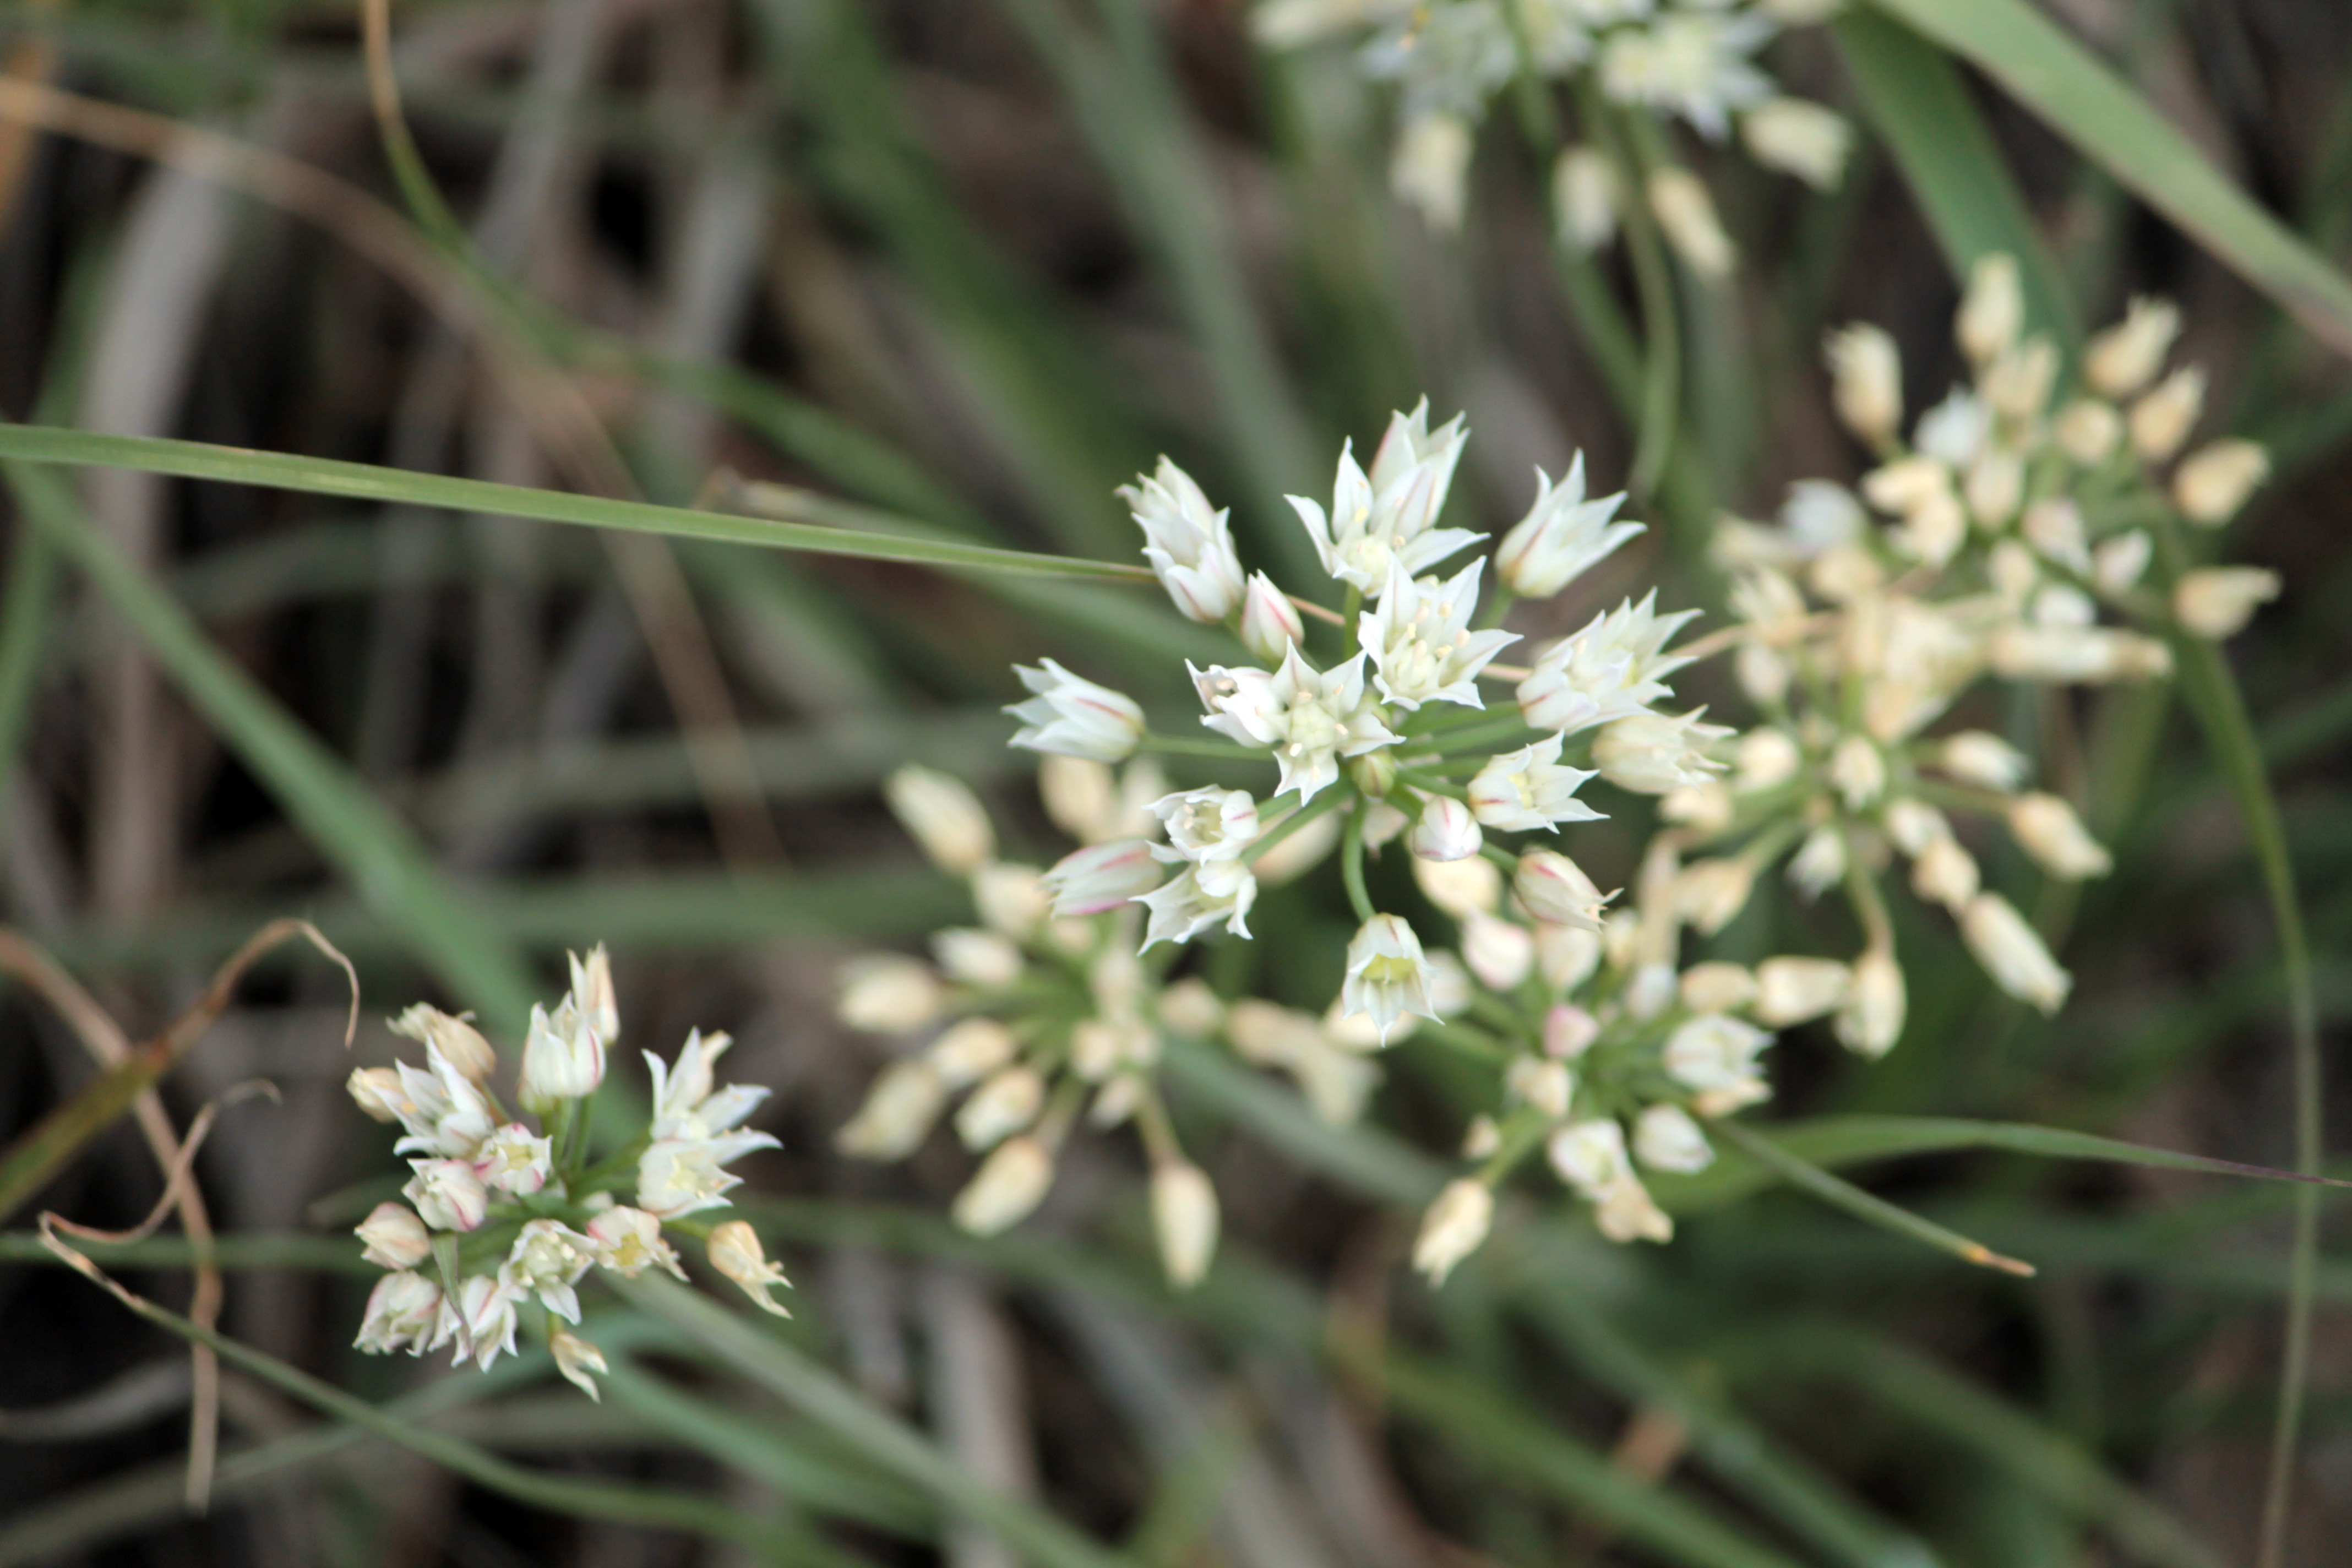
blossom, plant, stem, leaf, flower, petal, bloom, floral, environment, herb, produce, natural, botany, agriculture, flora, botanical, wildflower, outdoors, vegetation, horticulture, organic, macro photography, anthriscus, flowering plant, cow parsley, land plant, apiales, parsley family, branched asphodel